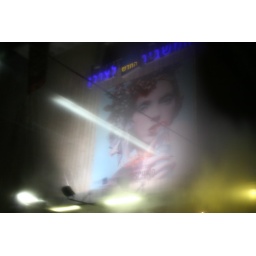
Billboard in Israel, through the fogged window of a bus